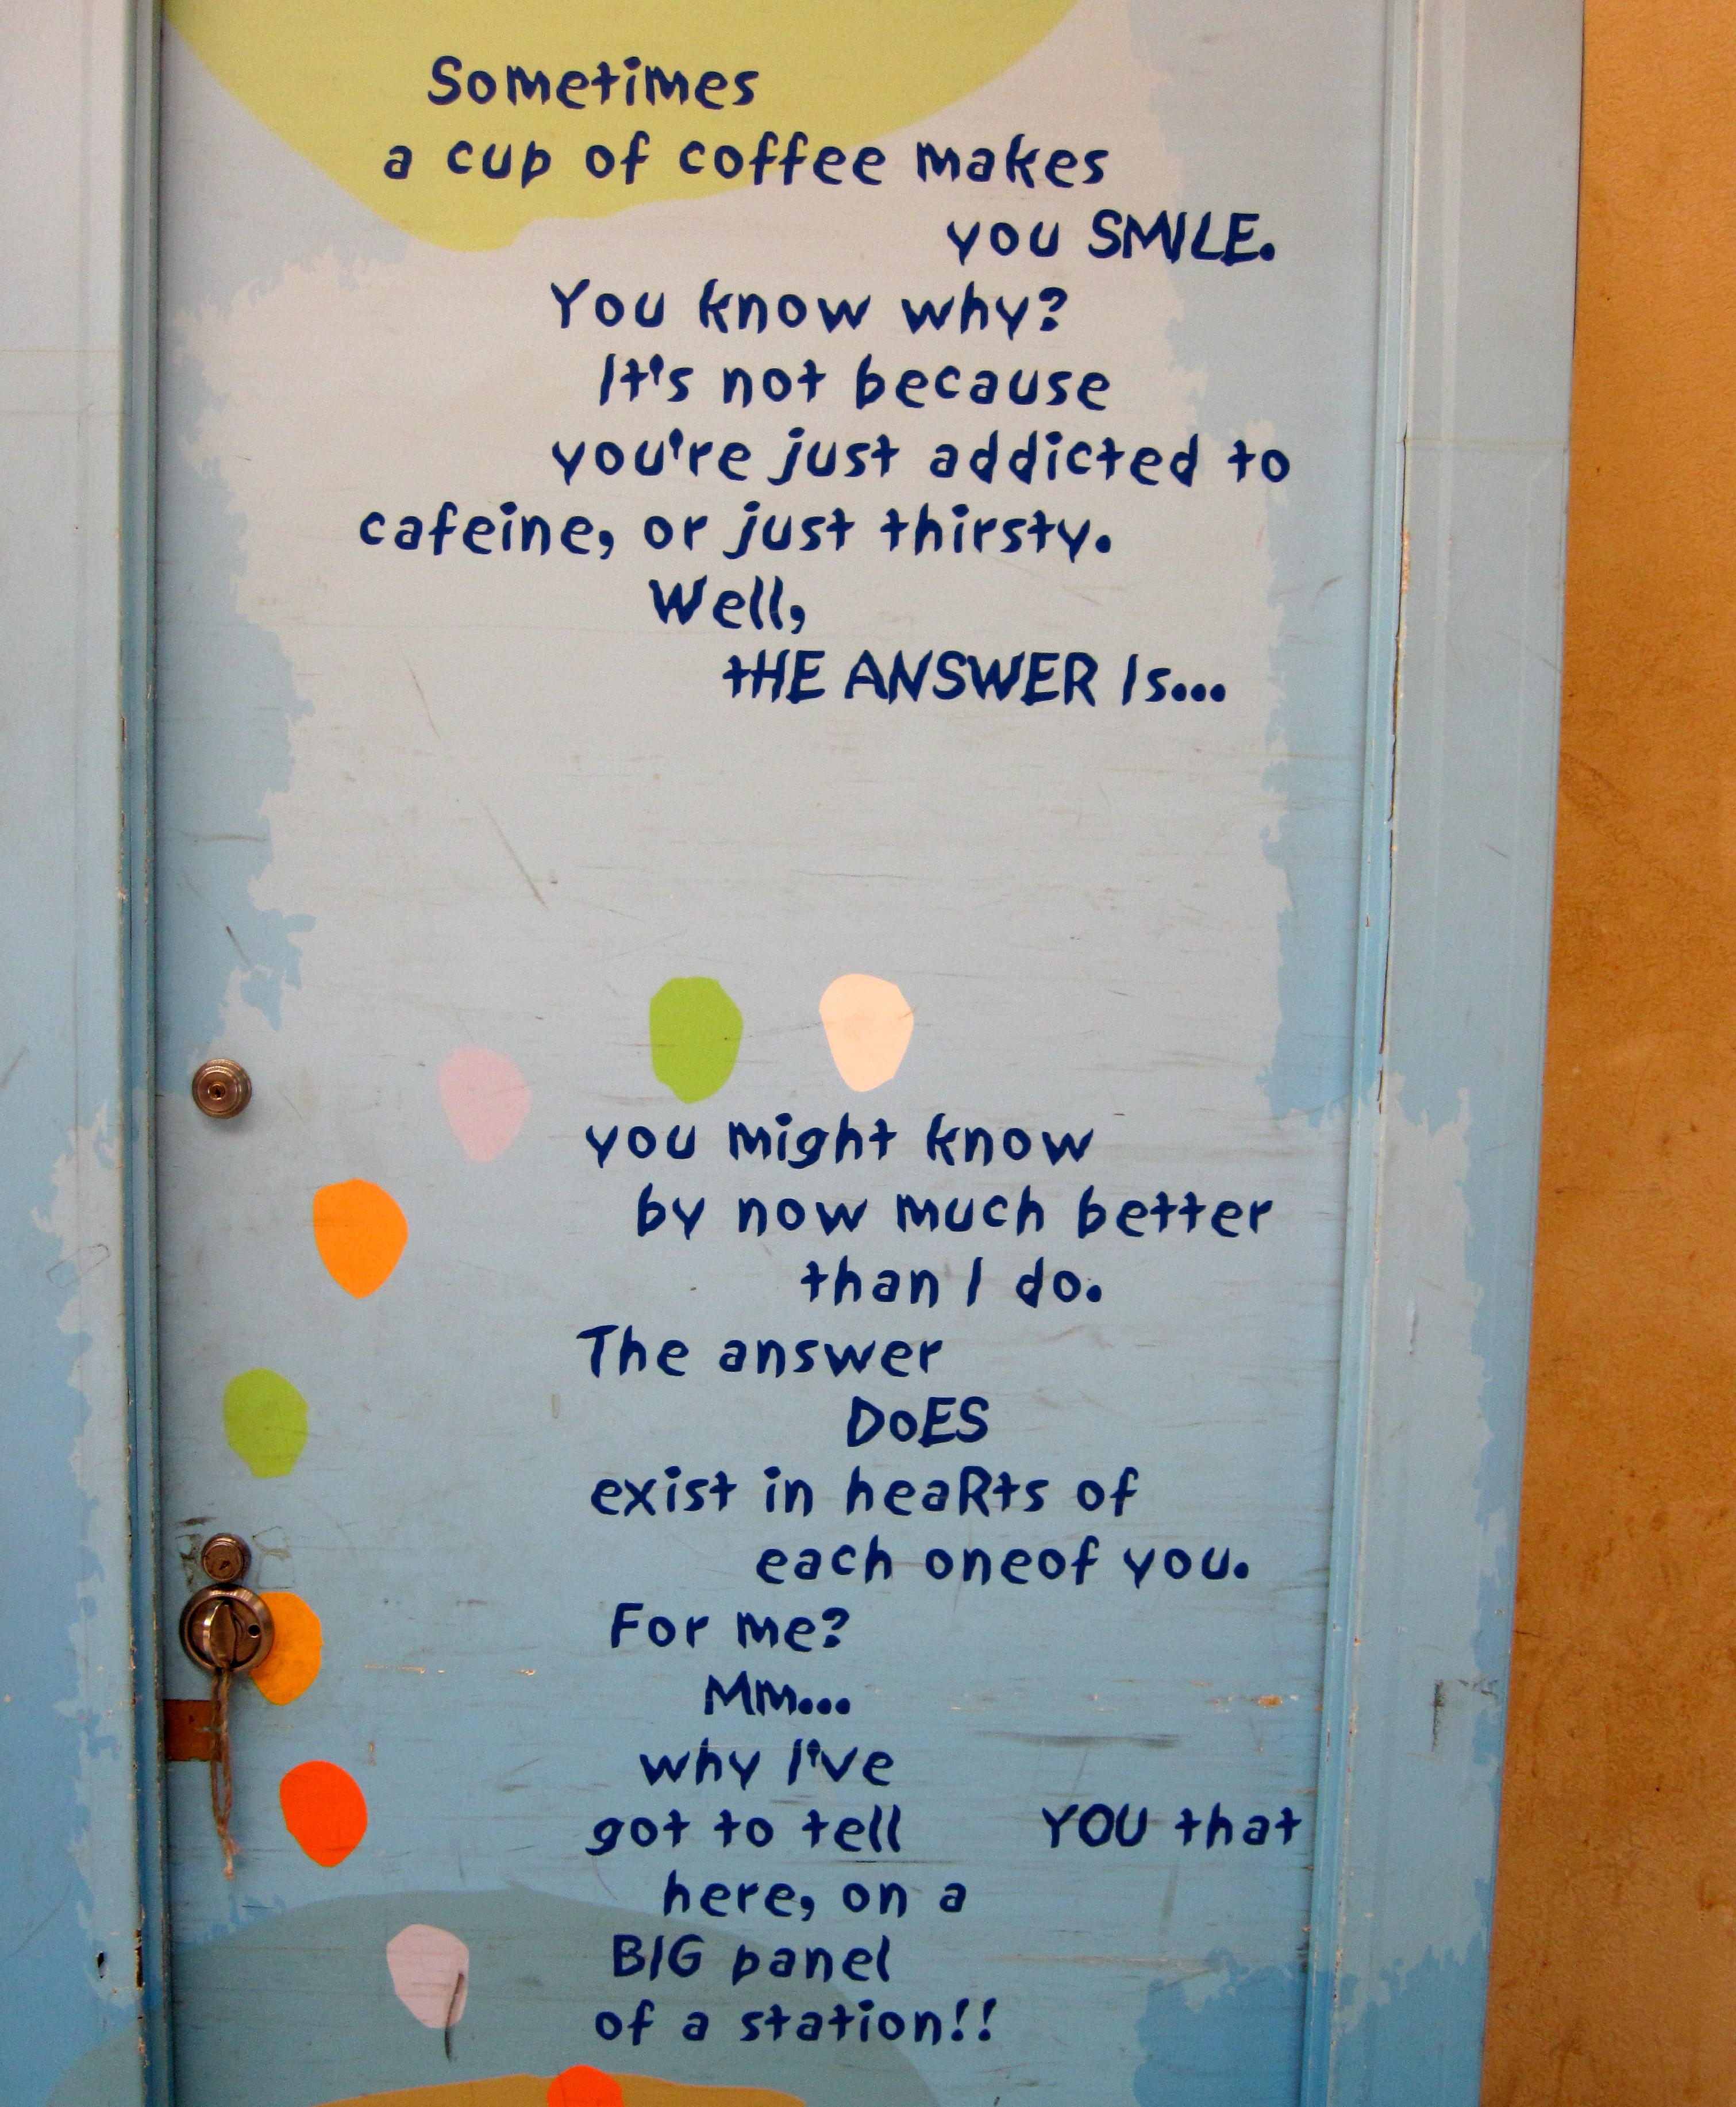
number, advertising, sign, japan, text